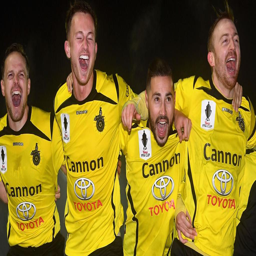
players celebrate winning a round - of - 32 win against football team .